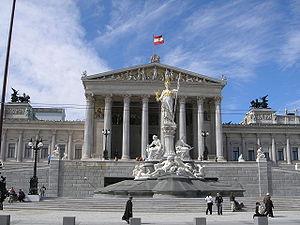
Autriche, Vienne, Description: Façade of the Austrian Parliament. Source: Self-made, I release it into the public domain. Gryffindor 17:51, 3 April 2006 (UTC)